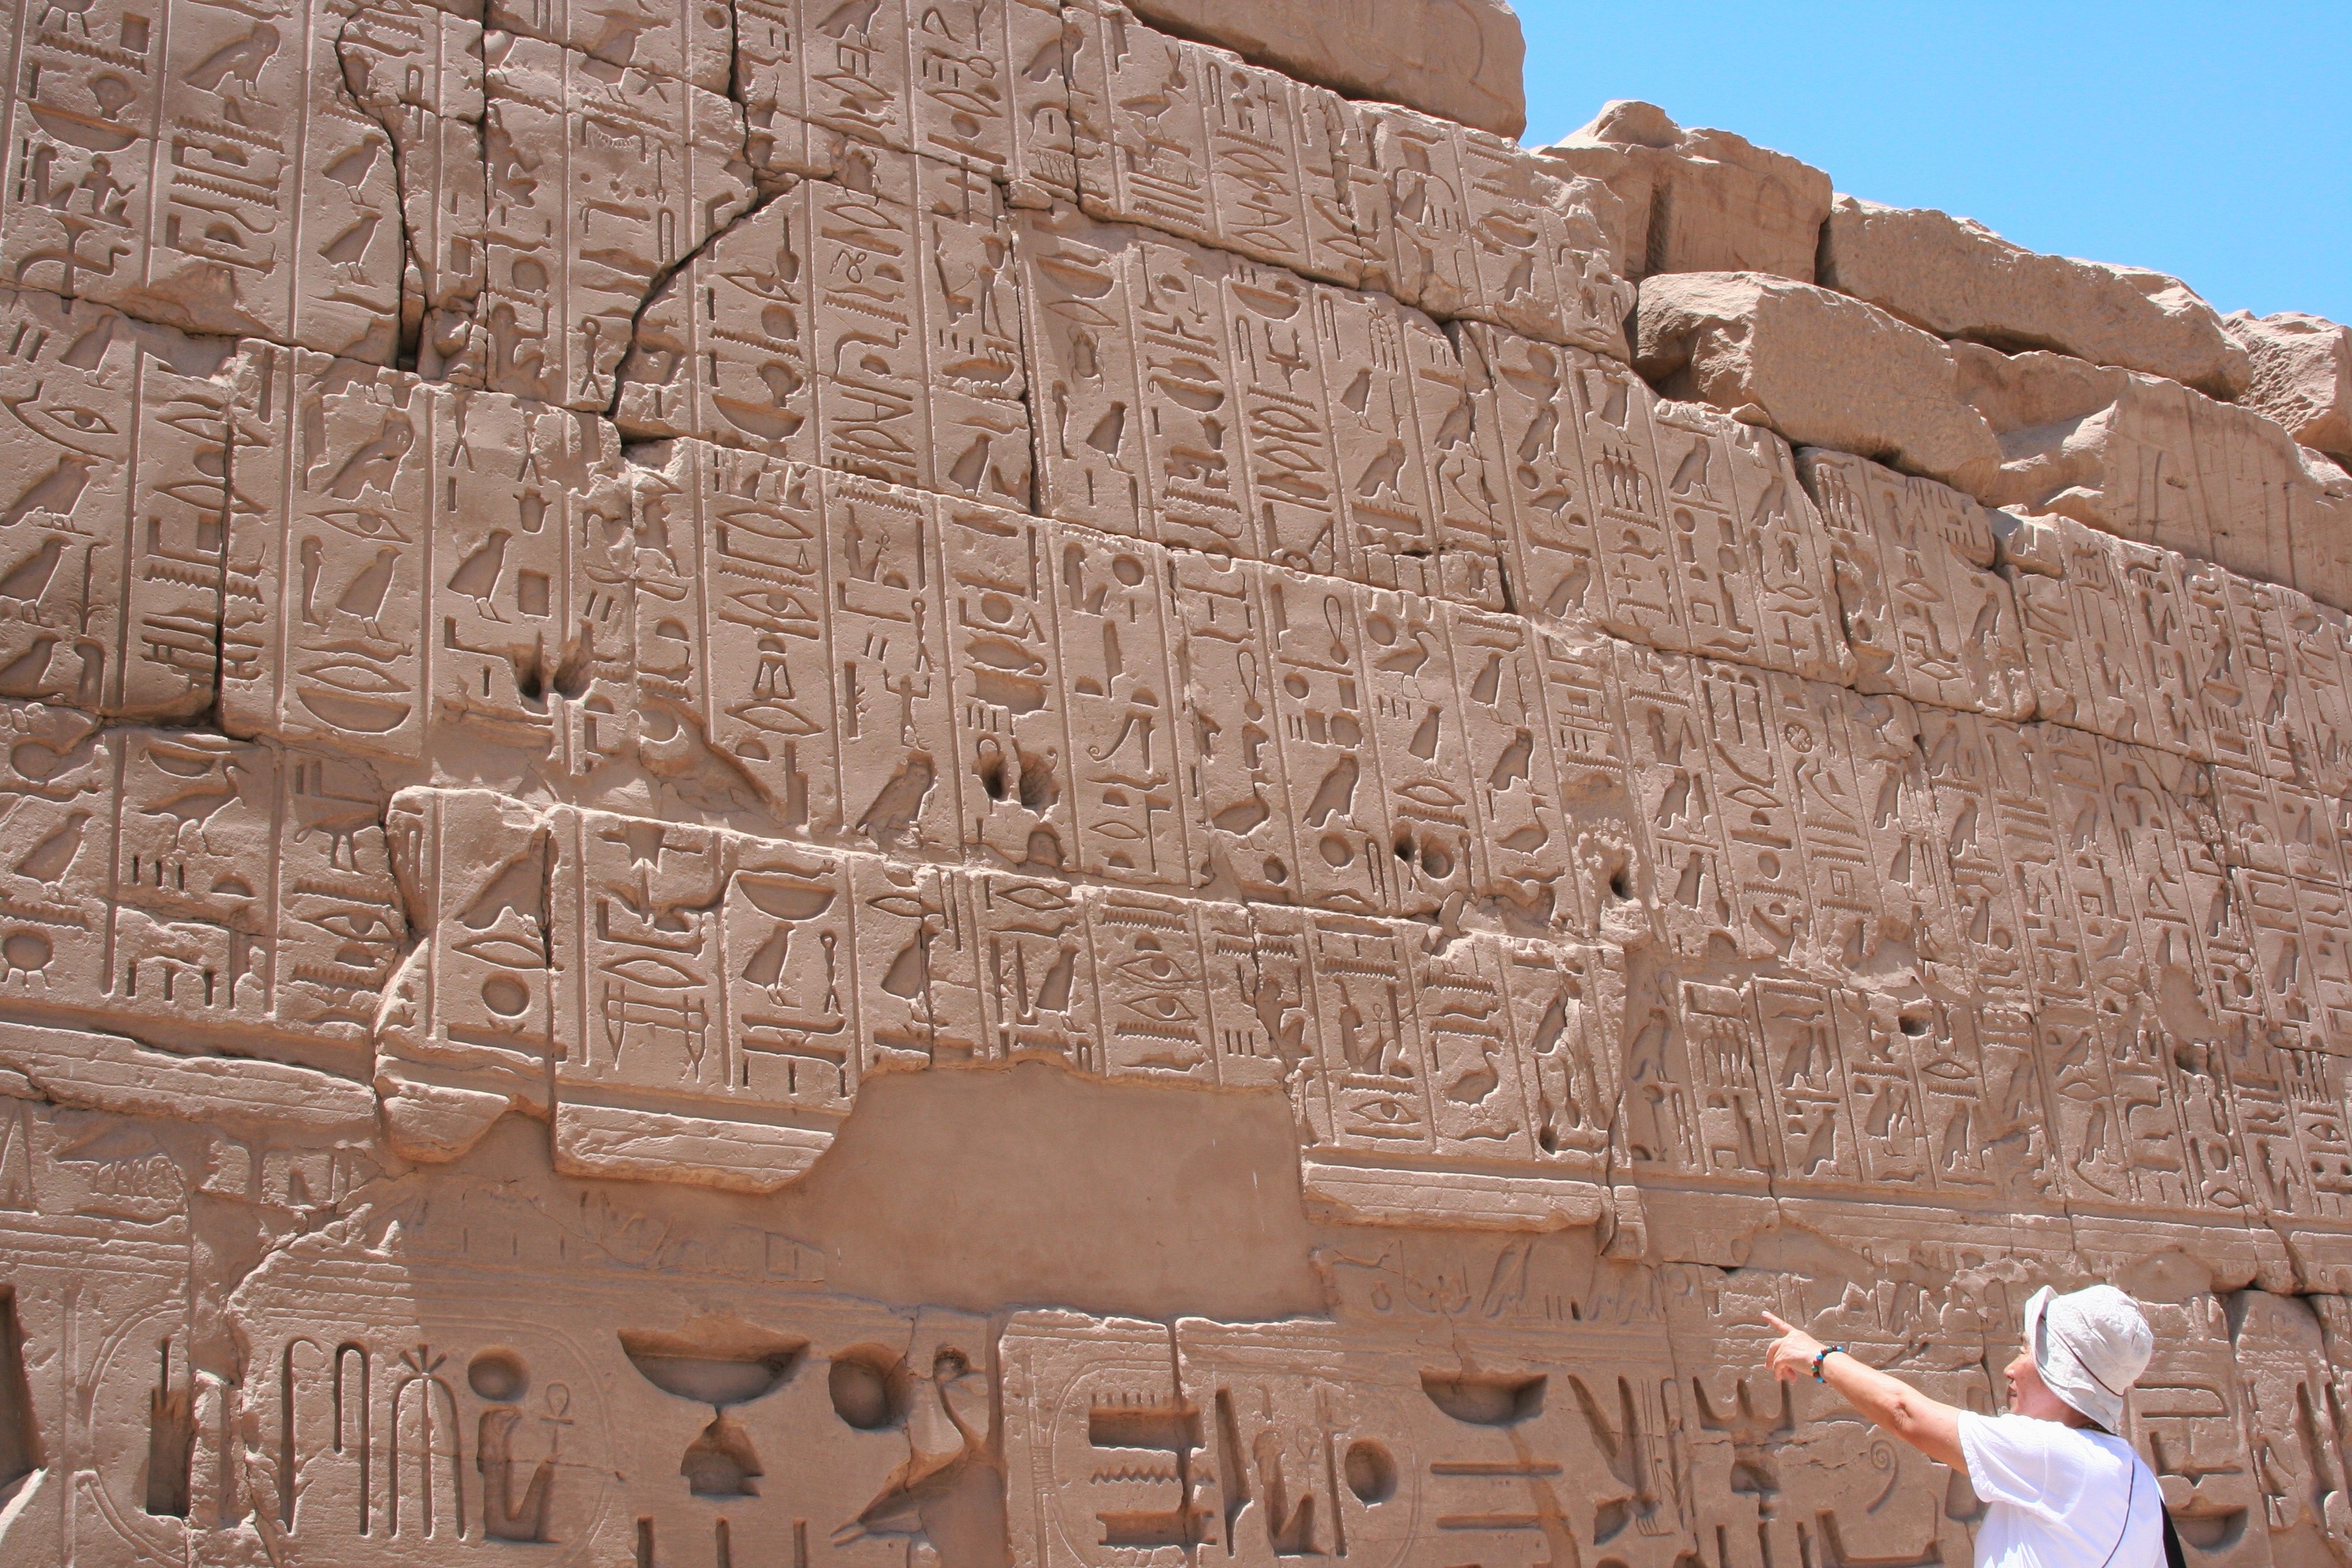
rock, record, wall, monument, arch, ancient, brick, blue sky, egypt, sculpture, art, temple, beige, ruins, civilization, history, carving, luxor, relief, pharaoh, nile, carnac, karnak temple, archaeological site, stone carving, antomasako, megalithic, hieroglyph, ancient history, egyptian temple